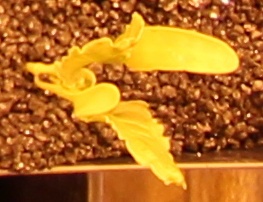
Label: Sugar beet